Pope John Senior High School and Minor Seminary

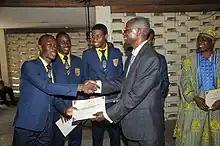
2013 National Independence Day Debate Victory

Pope John Senior High School and Minor Seminary maintains a very high academic standard and has over the years distinguished itself in the areas of science, business, and arts. In 2012, the school placed 9th on the WASSCE order of merit (Education in Koforidua) and POJOSS has emerged victorious in many inter-school academic competitions. A survey indicates that POJOSS contributes over 60% of its students to tertiary institutions around the globe every year. Also, in 2015, Pope John Senior High School came 1st in the WASSCE rankings.